Lucy Cavendish College, Cambridge

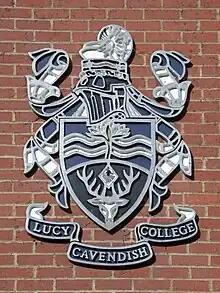
Lucy Cavendish College coat of arms

The 2022 intake has recorded an intake of 91.1% of new UK students from state schools or FE colleges compared to the University average of 72.5%.